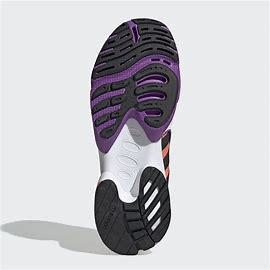
Brand: Adidas
Model: EQT Gazelle